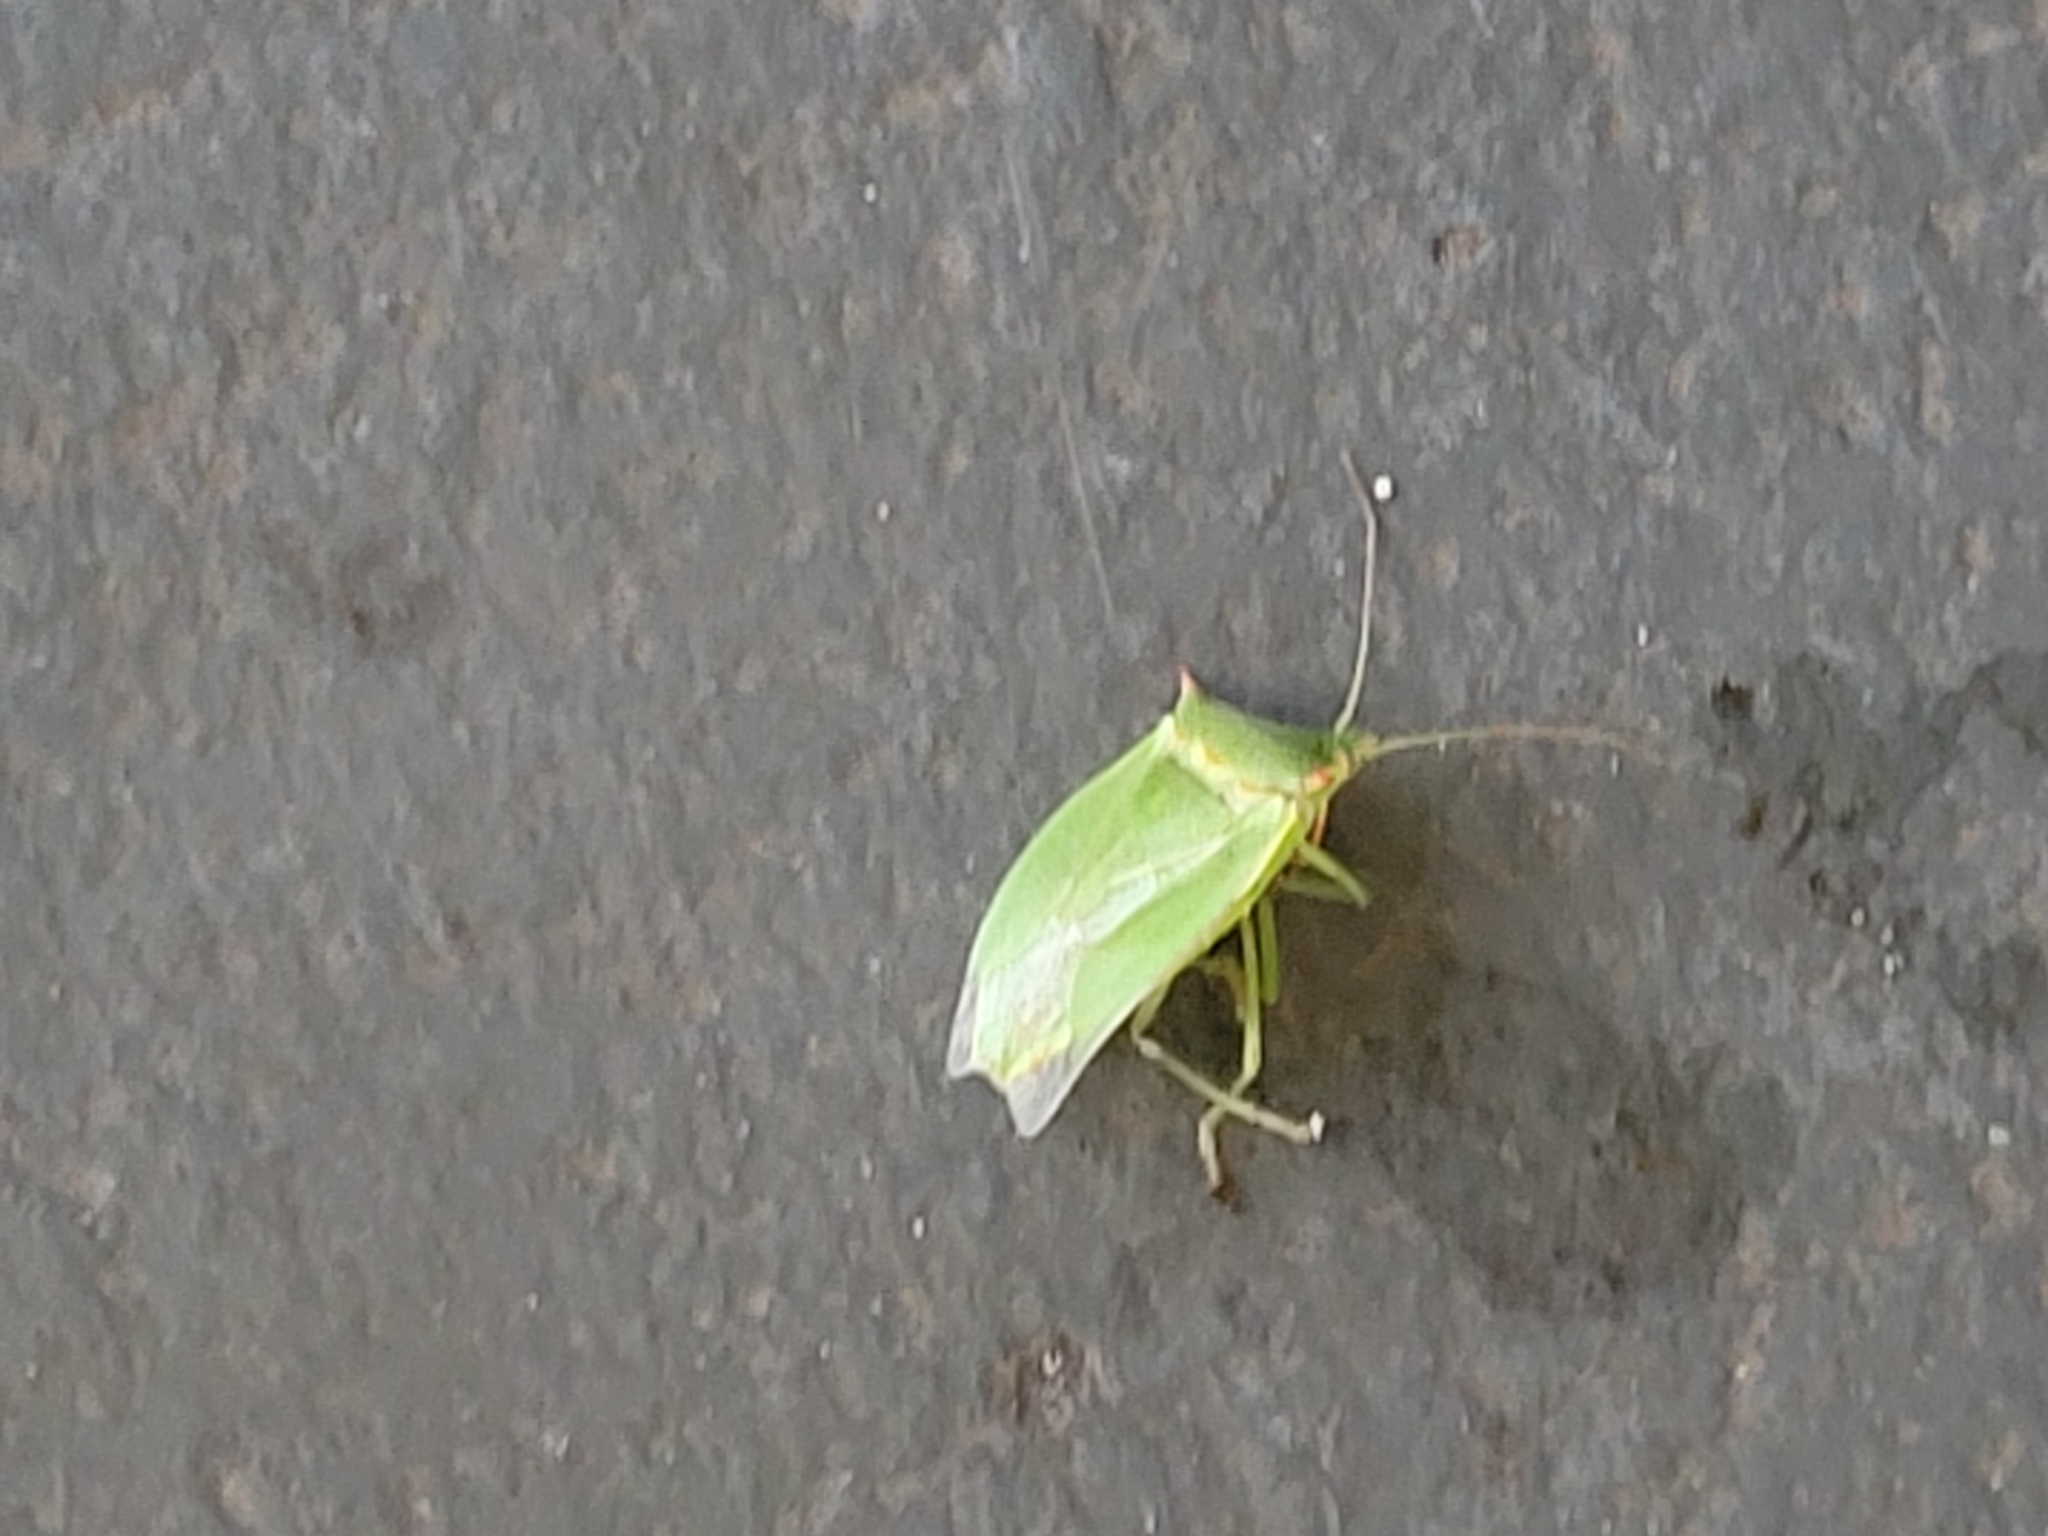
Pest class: stink_bug